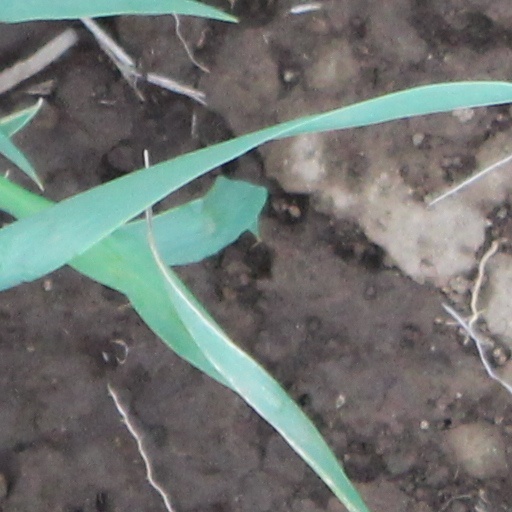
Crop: wheat